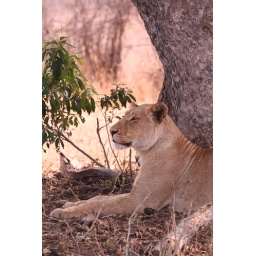
A couple lions I came across sitting in the middle of the road heading north to Satara.